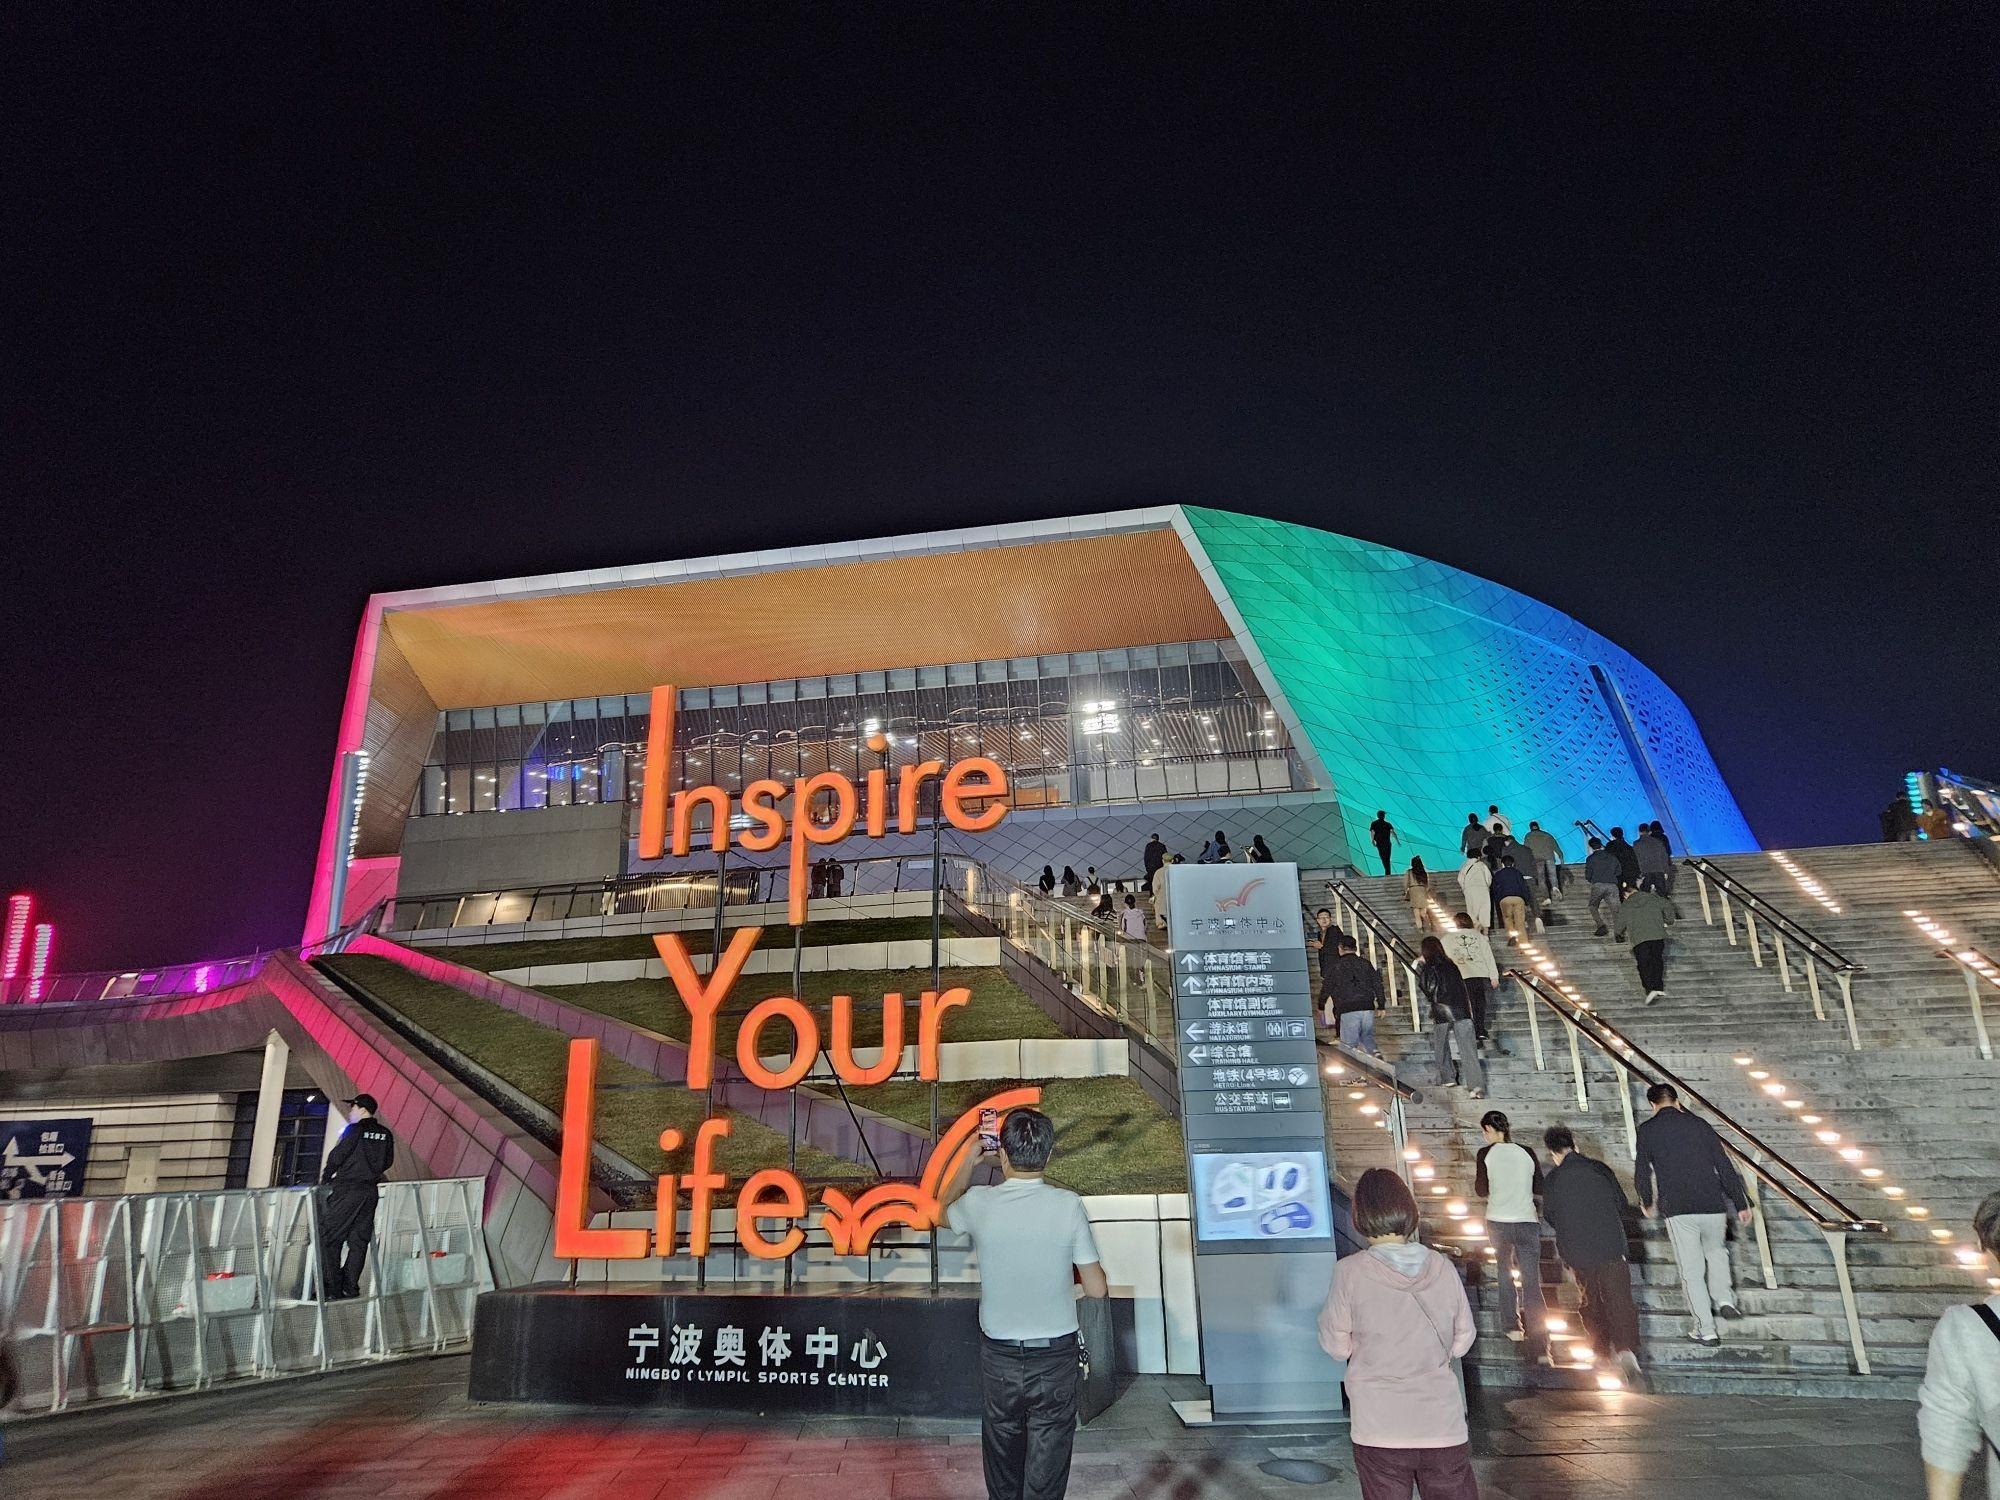
地标名称：宁波奥体中心
所在城市：宁波市·江北区